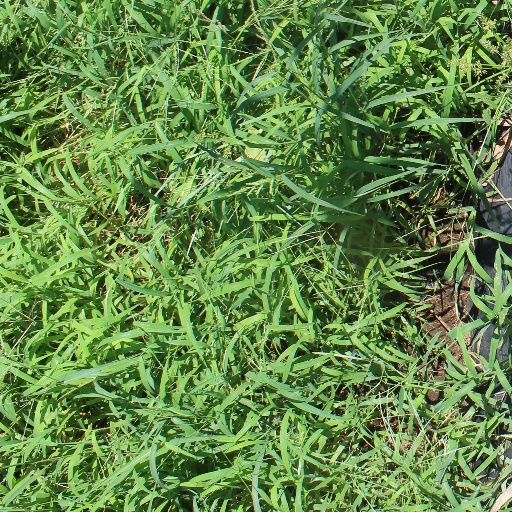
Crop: sorghum